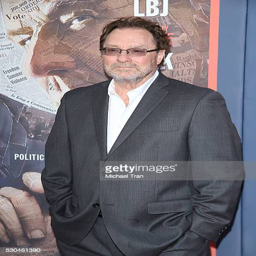
actor arrives at the premiere